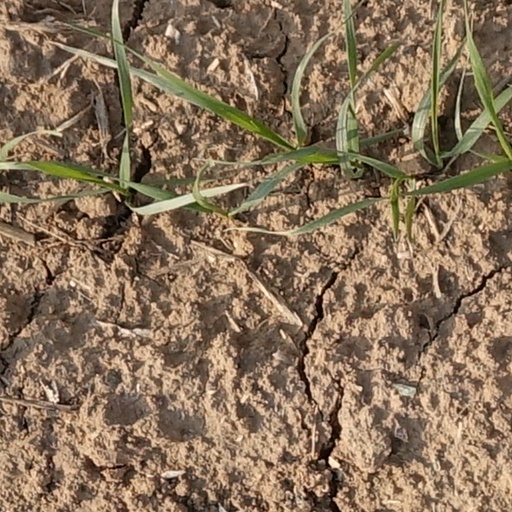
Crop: wheat